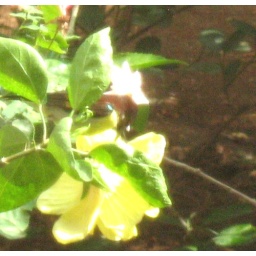
A bird drinking nector from the flower in the garden adjoining our house in Kendriya Vihar, Kharghar, Navi Mumbai.